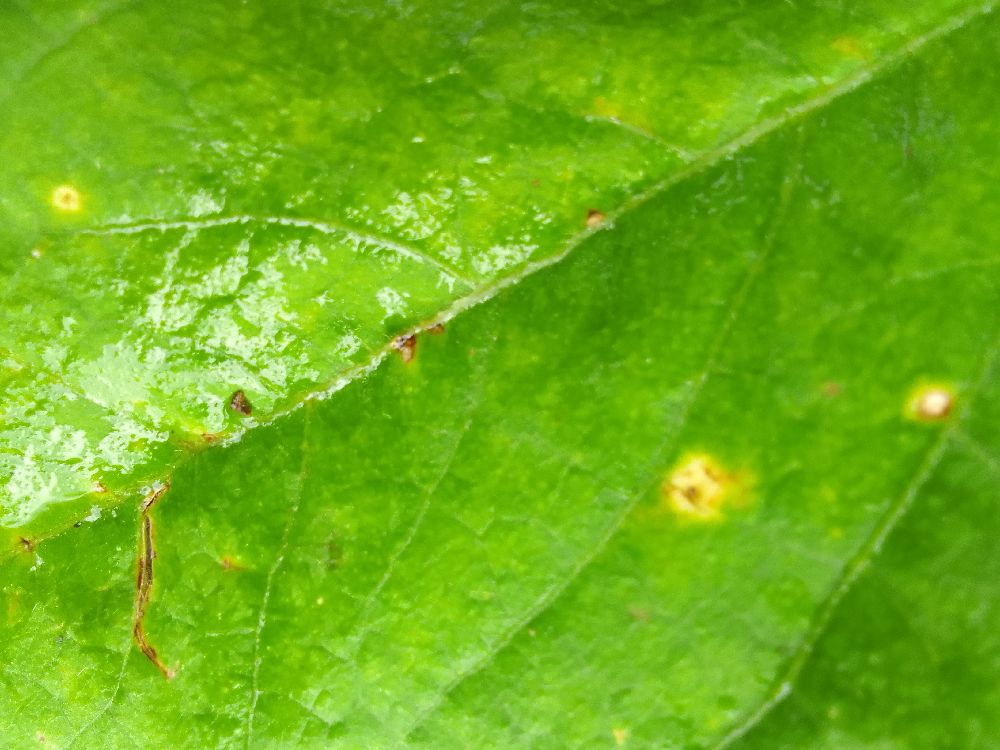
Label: rust